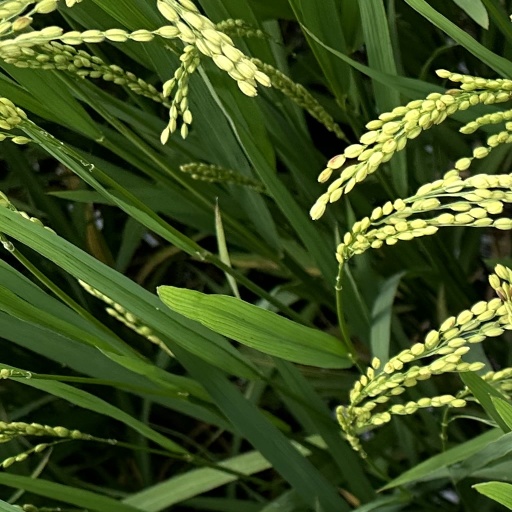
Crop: rice